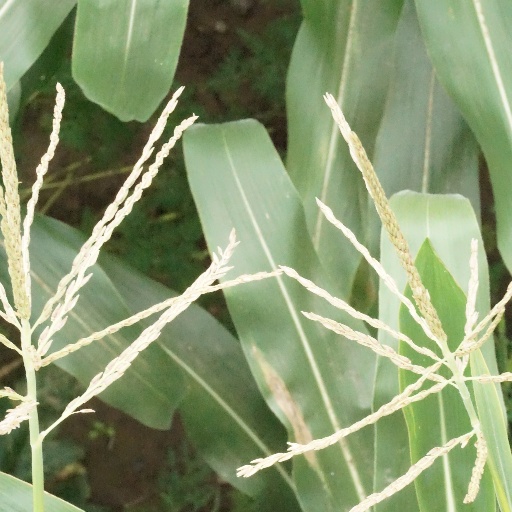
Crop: maize; corn